Gwalior

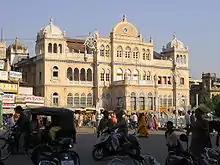
Gwalior Town hall

In 1962, Rajmata Vijayraje Scindia, the widow of Maharaja Jivajirao Scindia, was elected to the Lok Sabha, beginning the family's career in electoral politics. She was first a member of the Congress Party, and later became an influential member of the Bharatiya Janata Party. Her son, Maharaja Madhavrao Scindia was elected to the Lok Sabha in 1971, representing the Congress Party, and served until his death in 2001. His son, Jyotiraditya Scindia, also in the Congress Party, was elected to the seat formerly held by his father in 2004, but later joined the Bharatiya Janata Party in 2020.